Urunga, New South Wales

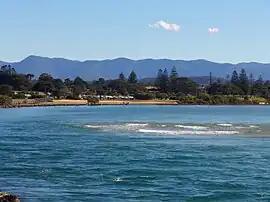
Urunga

Urunga is a small town located within the Mid North Coast region of New South Wales, Australia, in Bellingen Shire. It is famous for its surf spots (reefs, beaches and mouth of two rivers). At the , Urunga had a population of 3,185.